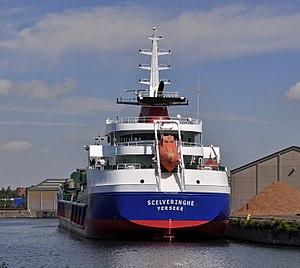
La drague suceuse néerlandaise Scelveringhe (vue de la poupe) dans le port de Bruges (Belgique)